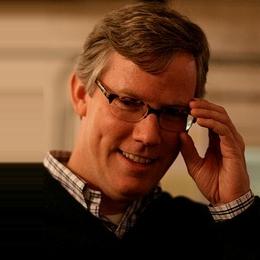
Age: 42